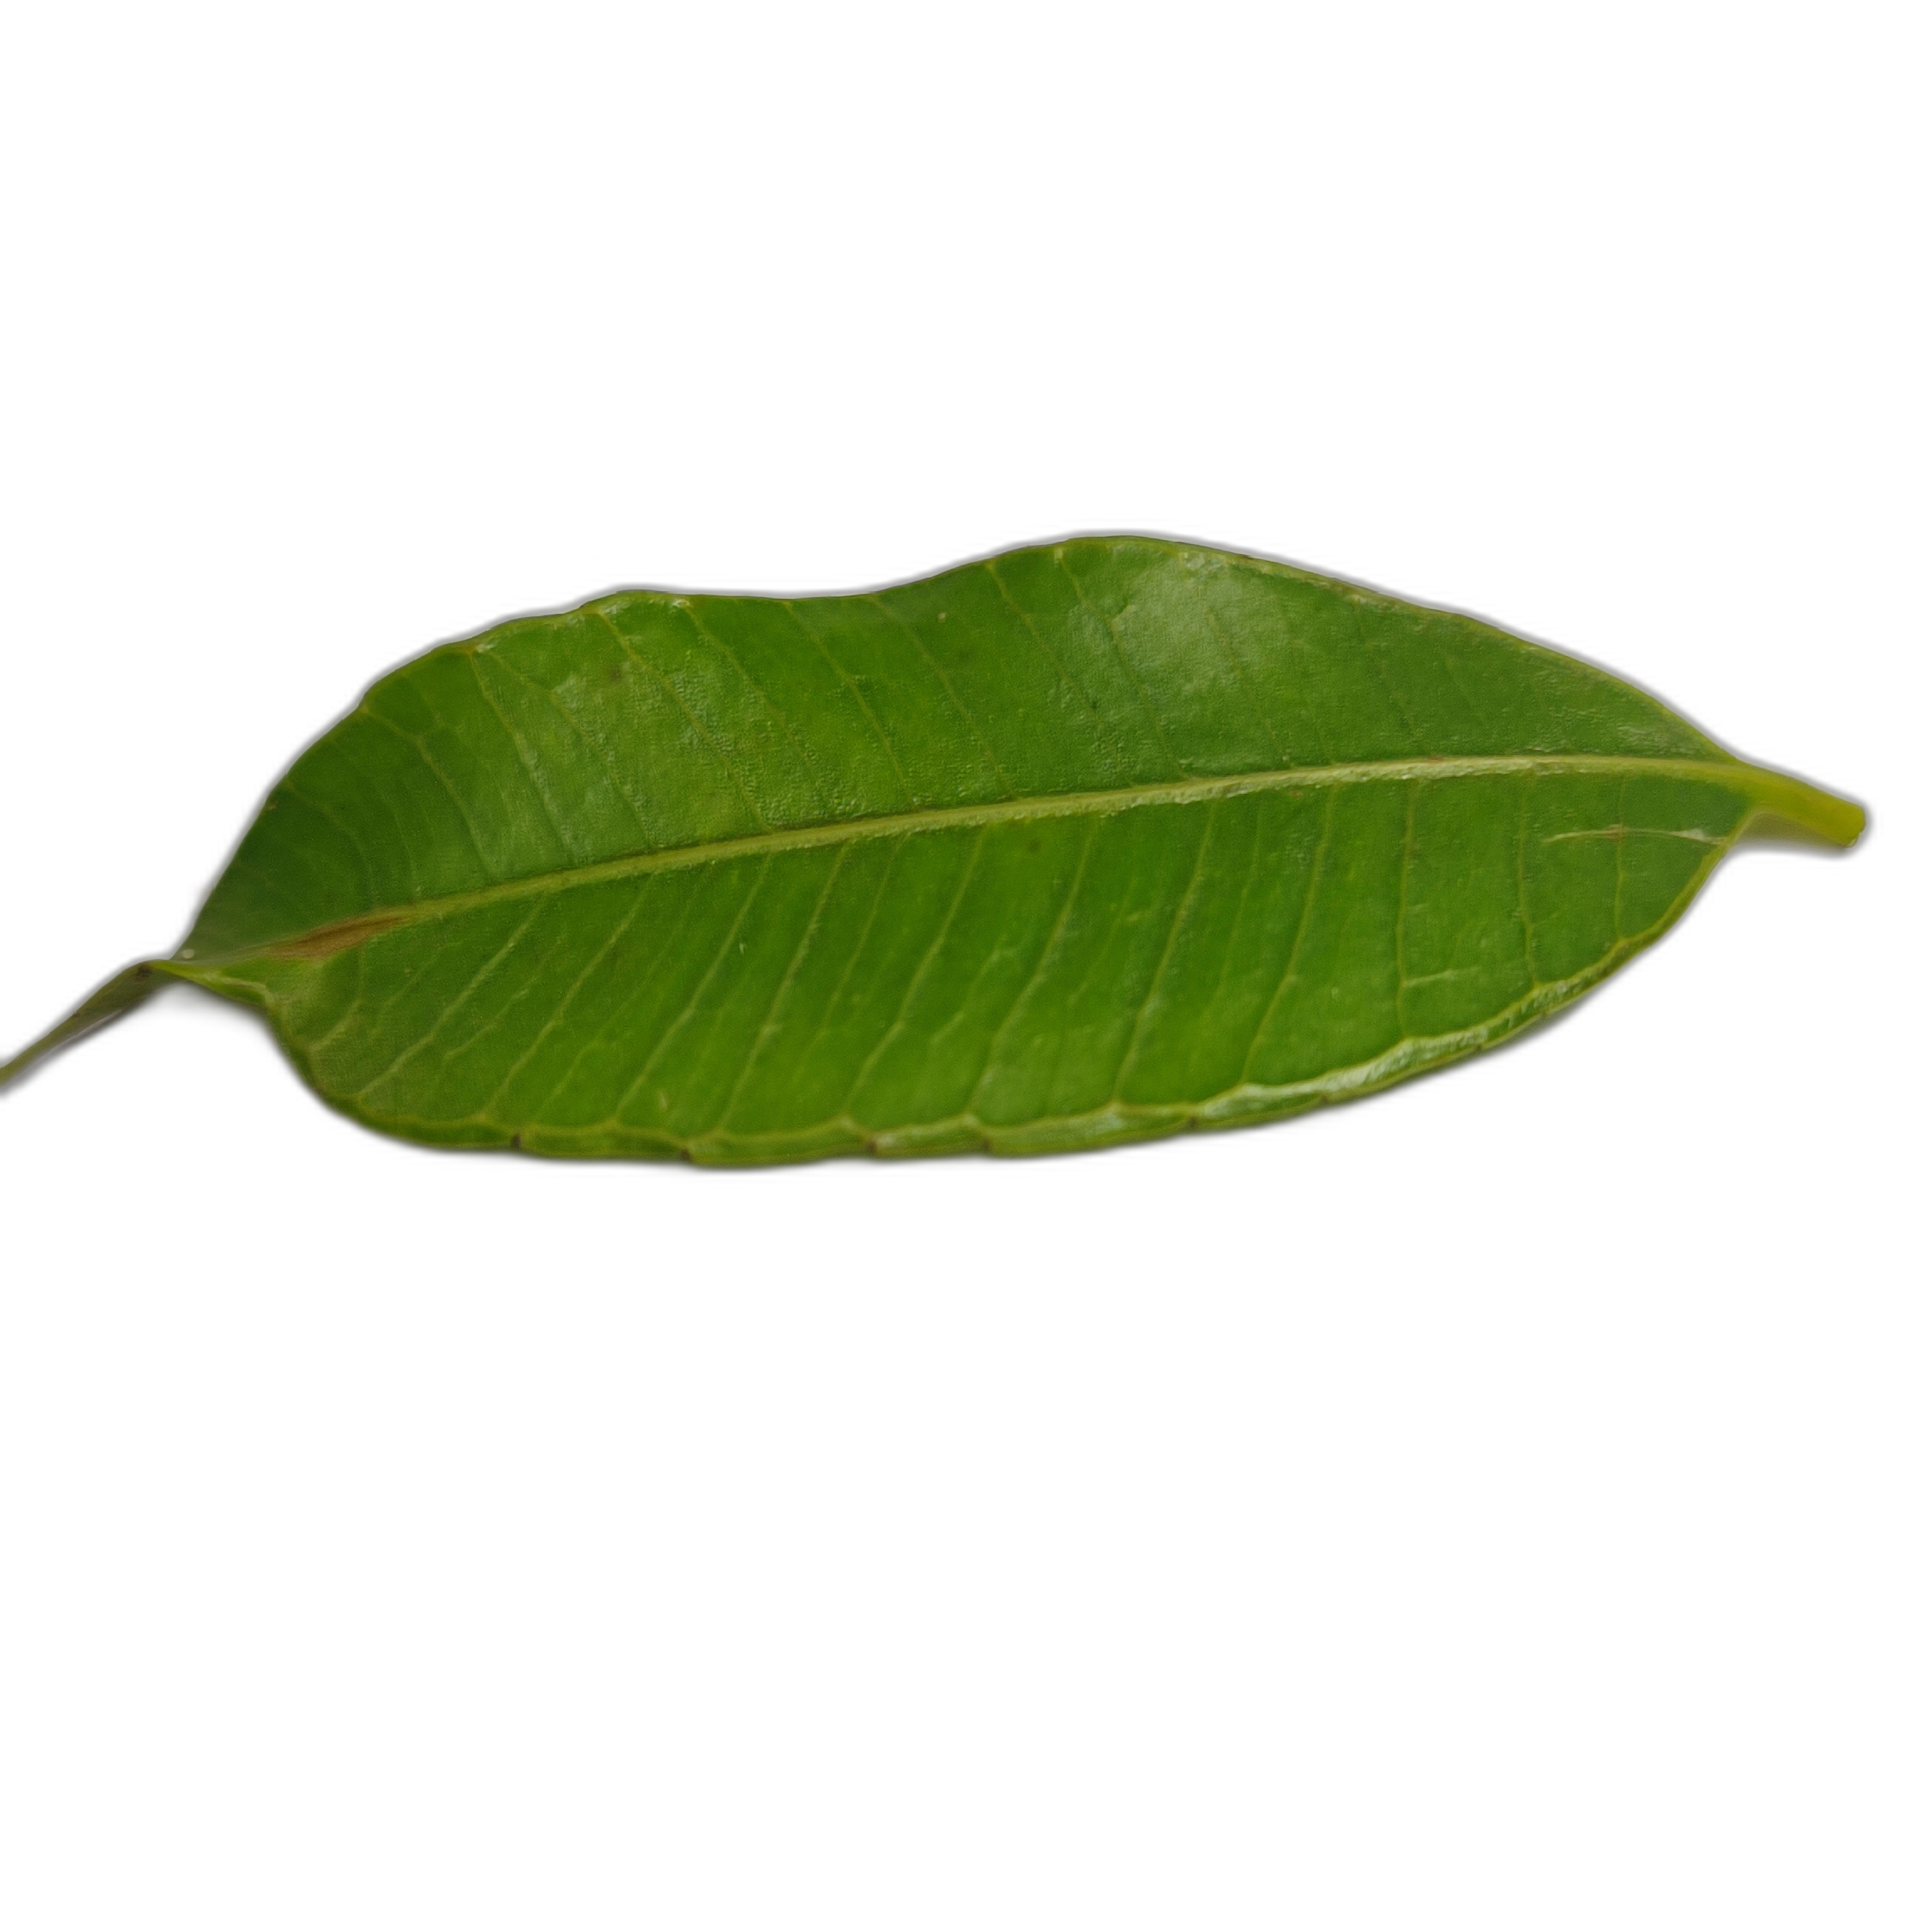
Label: healthy